Tulancingo

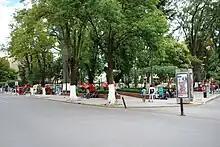
Floresta Garden

The Floresta Garden is formed by two sections, the Plaza de la Constitución and Parque Juárez. This area originally was the “Manzana Fundacional” or Foundation (City) Block and the atrium of the original Franciscan monastery in the early 16th century. Shortly after that time, the name was changed to Jardín Floresta. Leathergoods, cider, hats and wool items can be found for sale in La Floresta.